Trexler Nature Preserve

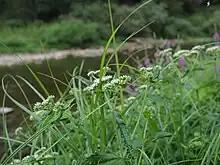
Wildflowers in front of Jordan Creek

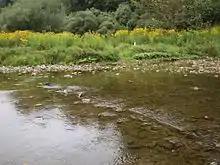
View of wildflowers from across Jordan Creek

Jordan Creek and its minor tributaries, including Mill Creek, Hegel's Run, Elk Ridge Run, Macintosh Run, and Thicket Run, give the preserve a distinctive hill and valley character. The preserve is the easternmost extent of Schochary Ridge, which arises from the relatively flat surfaces of the Lehigh Valley. Over eons this elevation gave rise to gradients, allowing water flow to erode the ridge into its current topography.